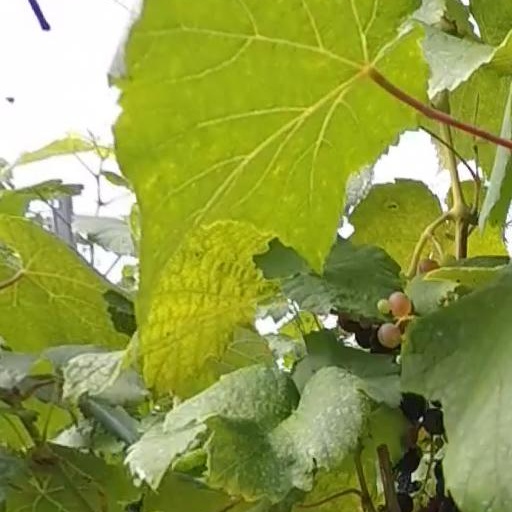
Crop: grape